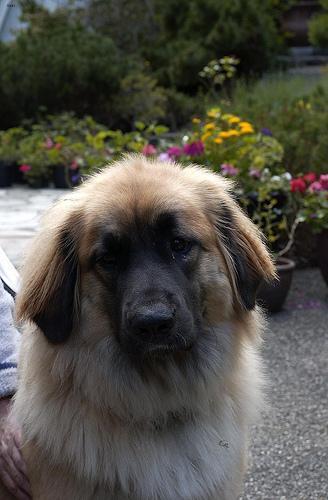
leonberger